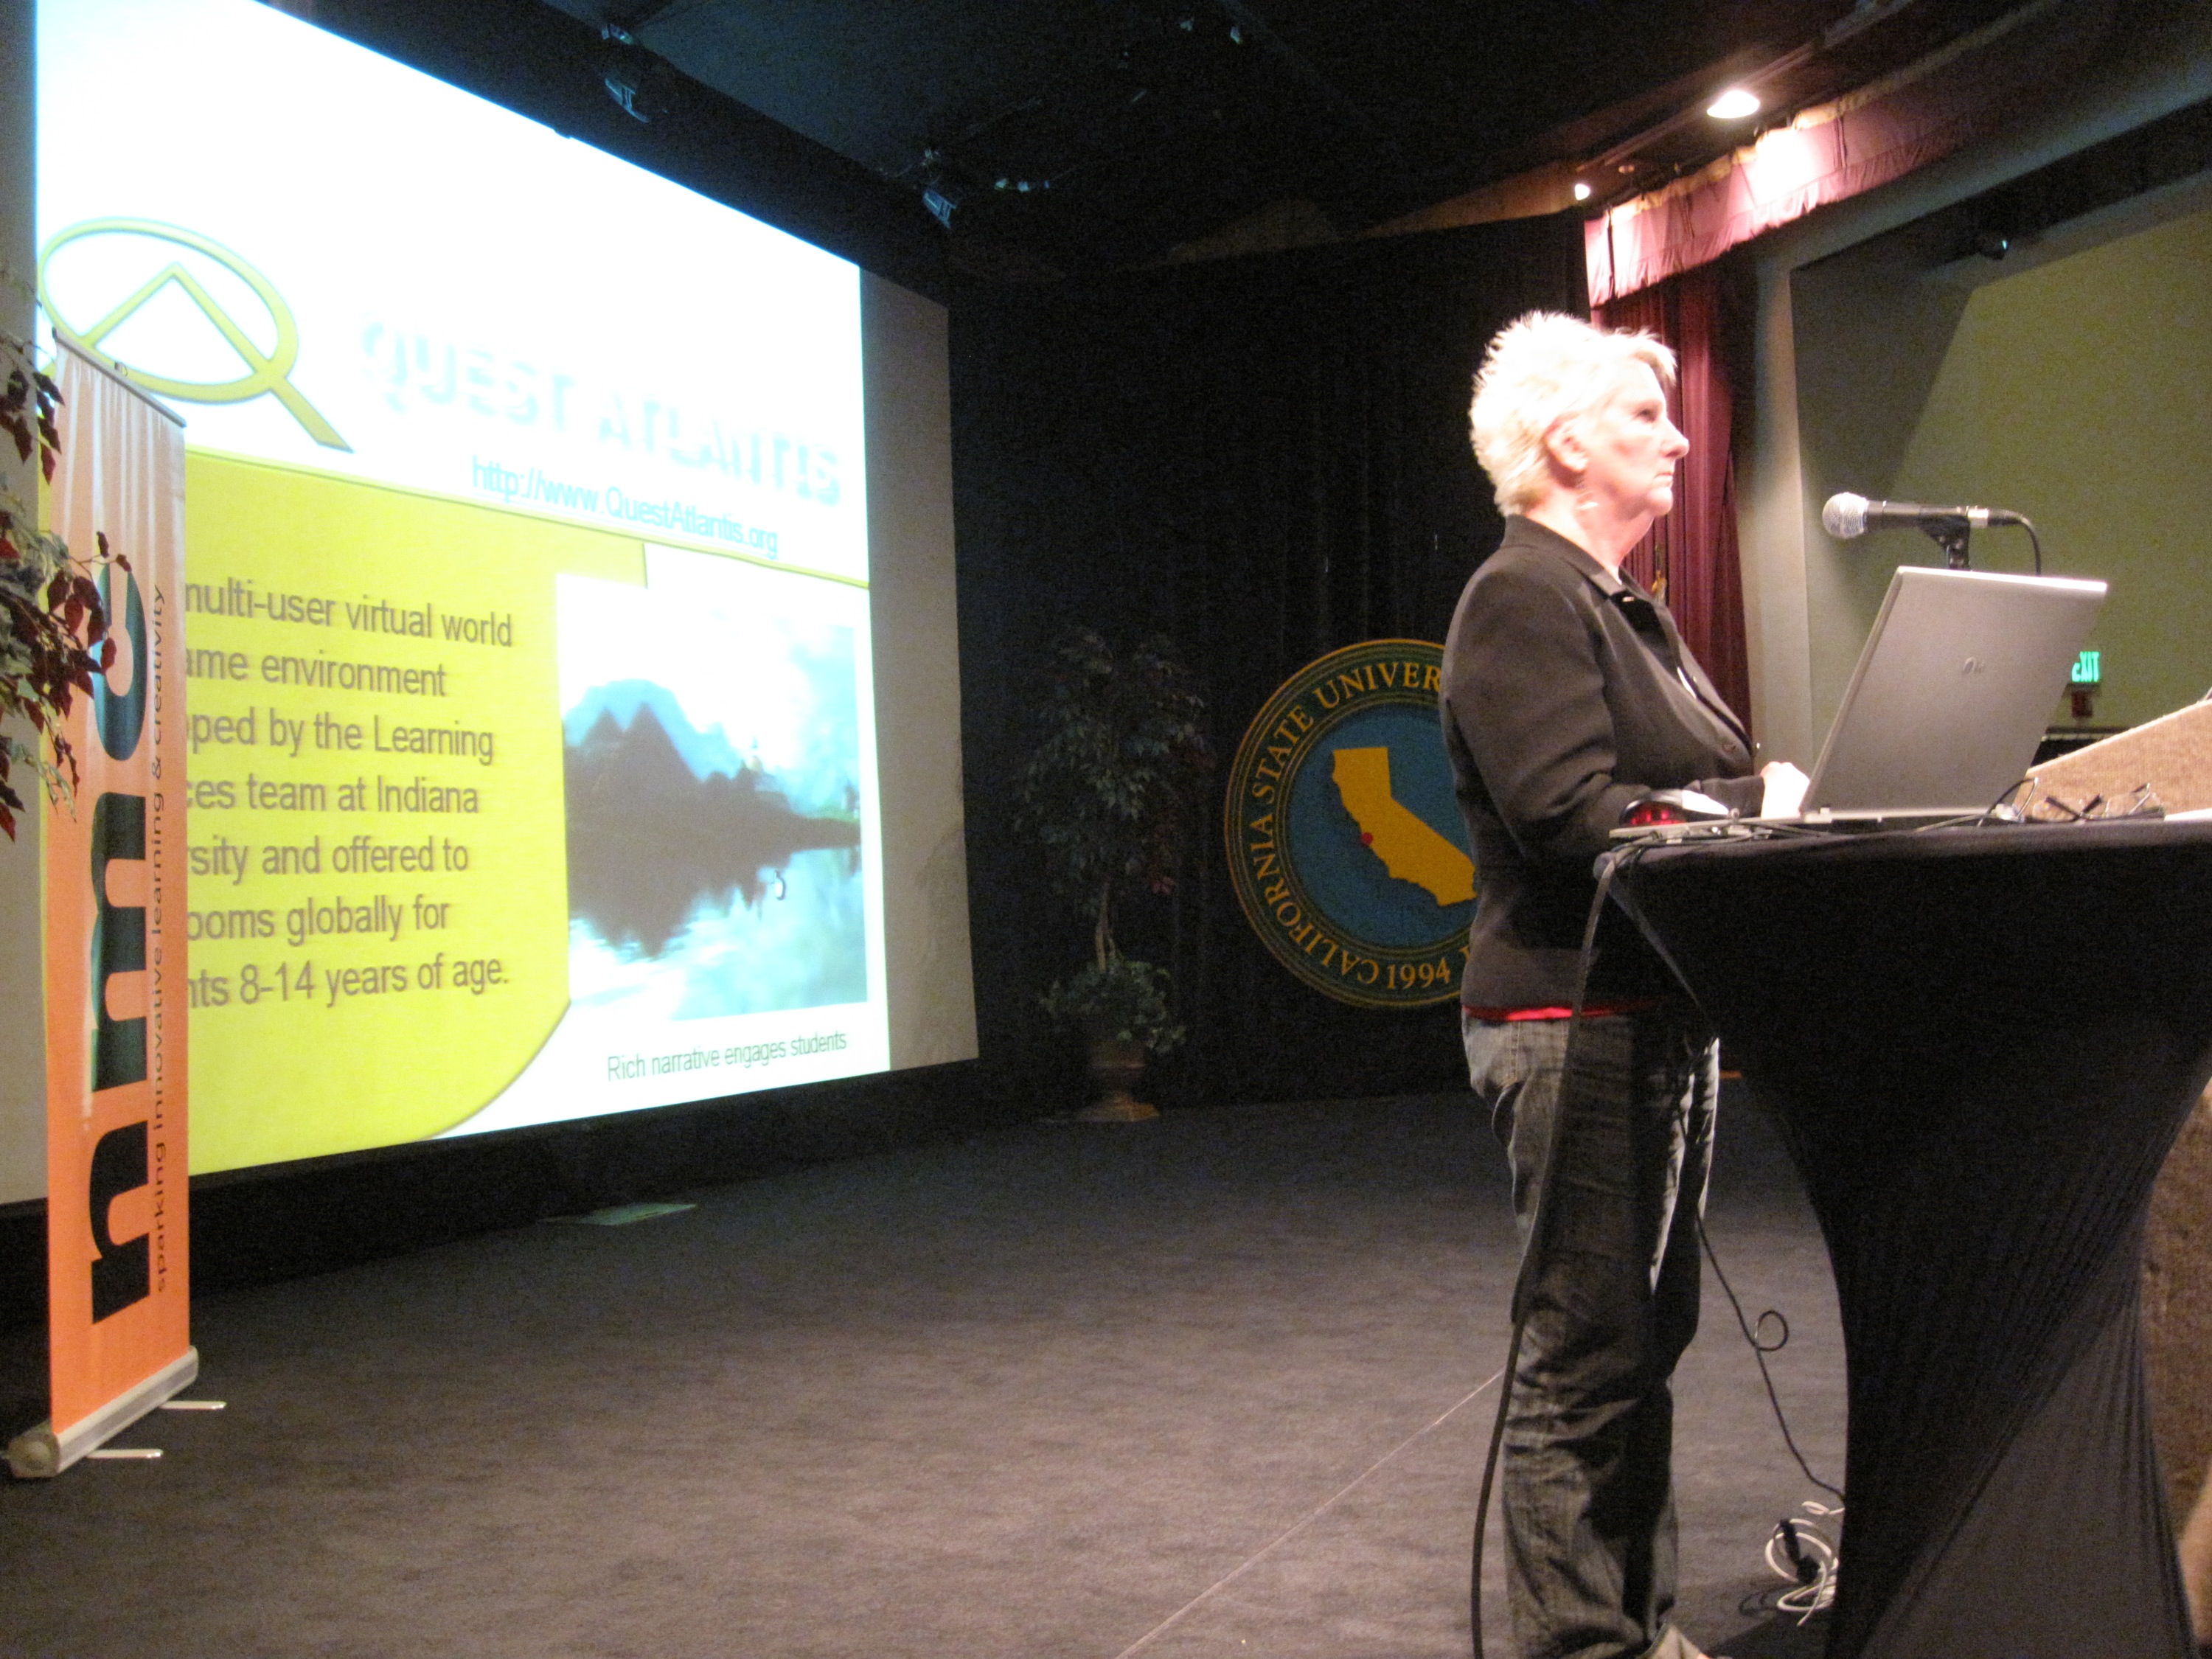
monterey, nmc2009, convention, academic conference